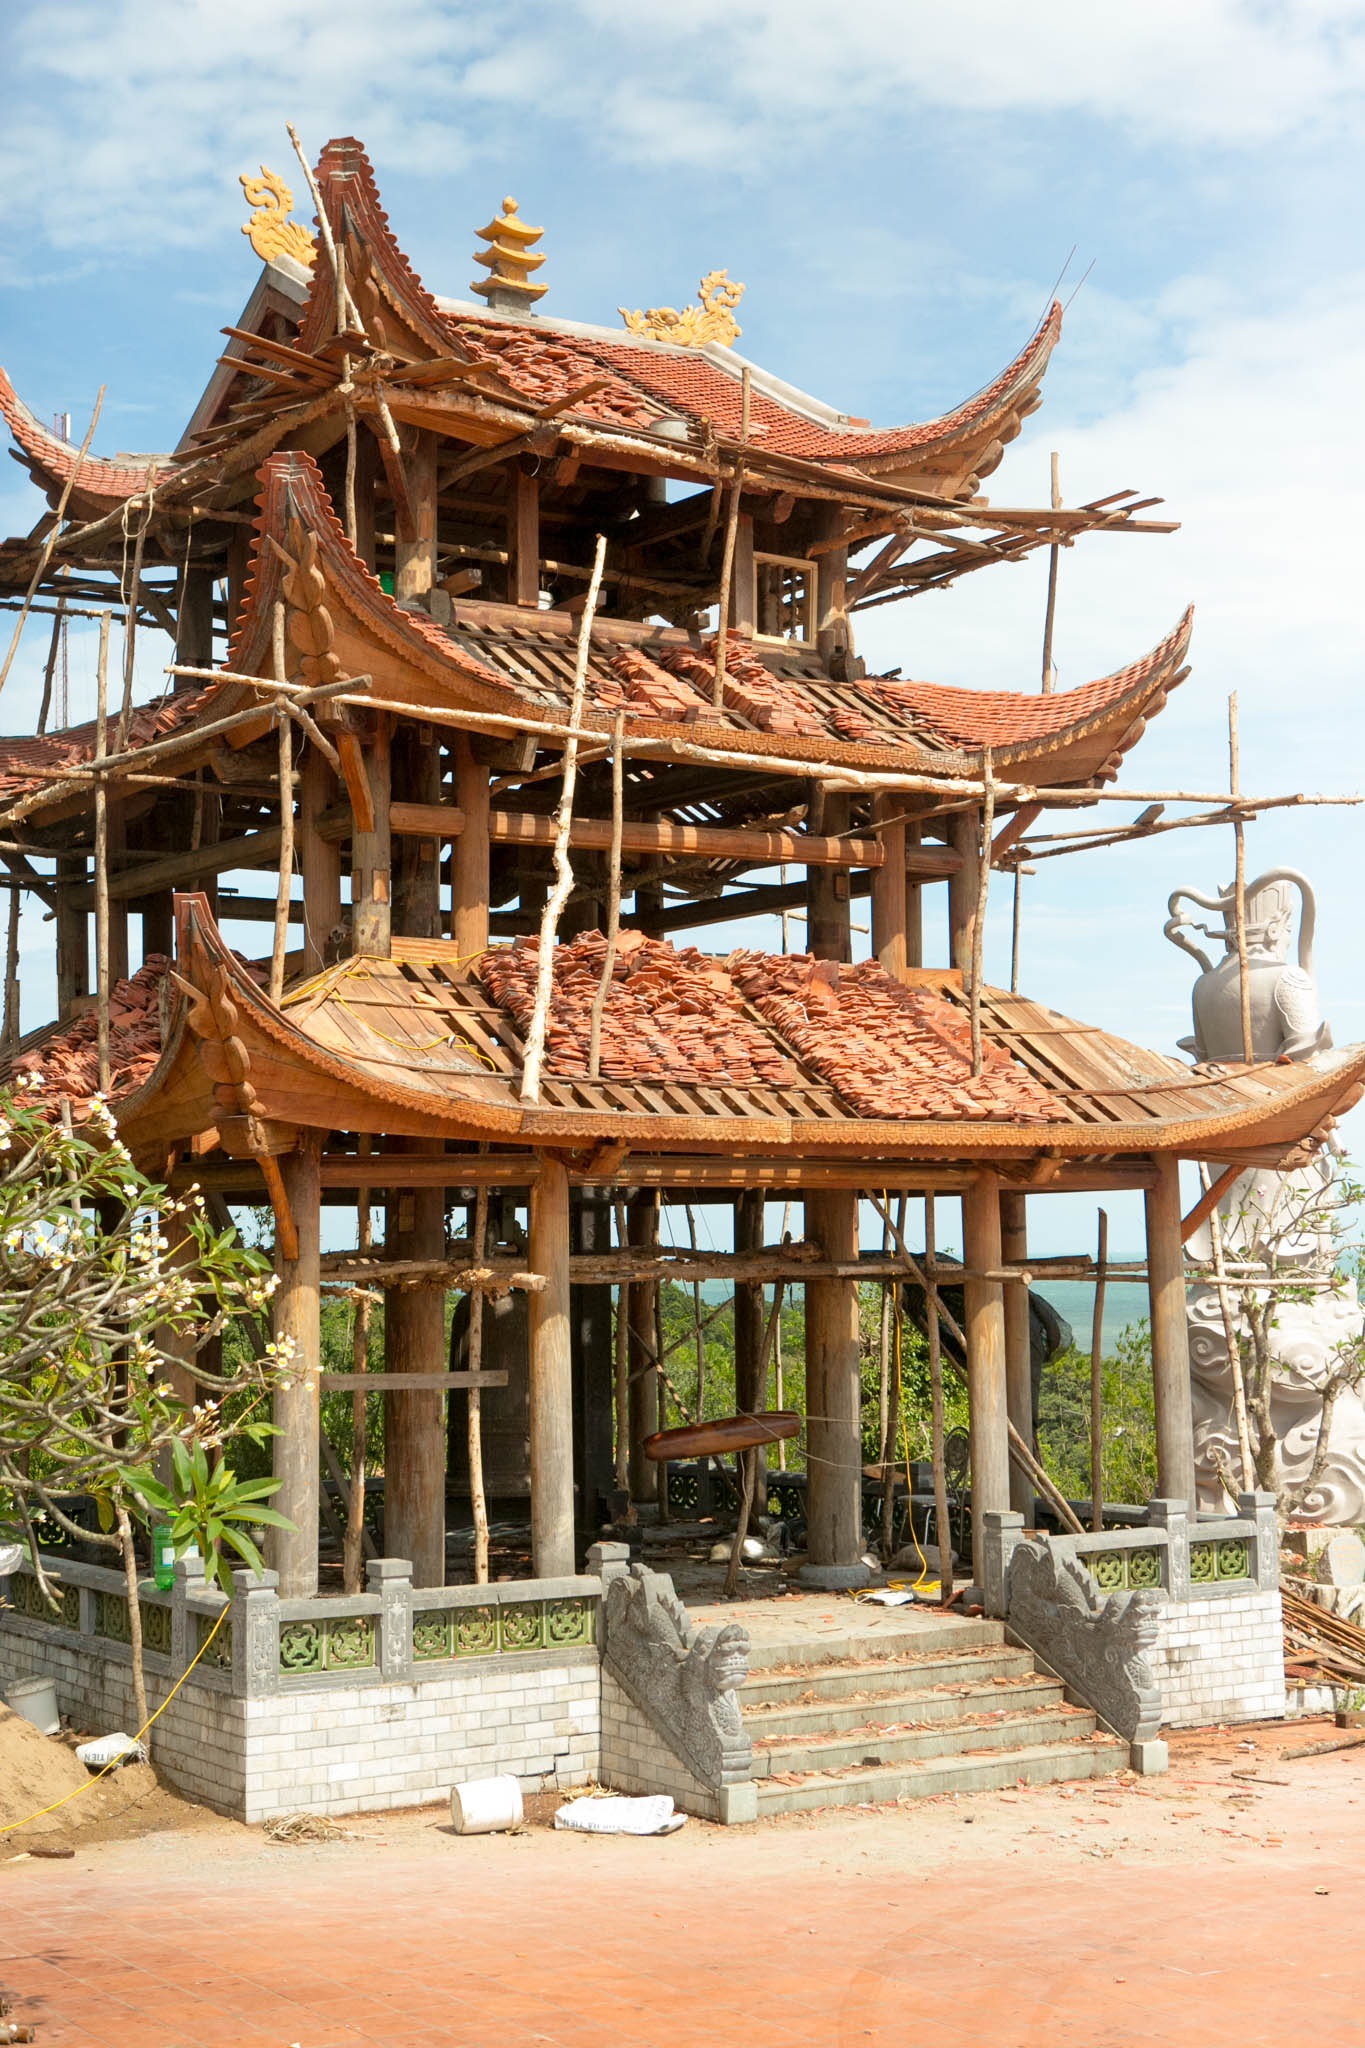
wood, building, tower, asia, temple, shrine, china, chinese architecture, pagoda, shinto shrine, outdoor structure